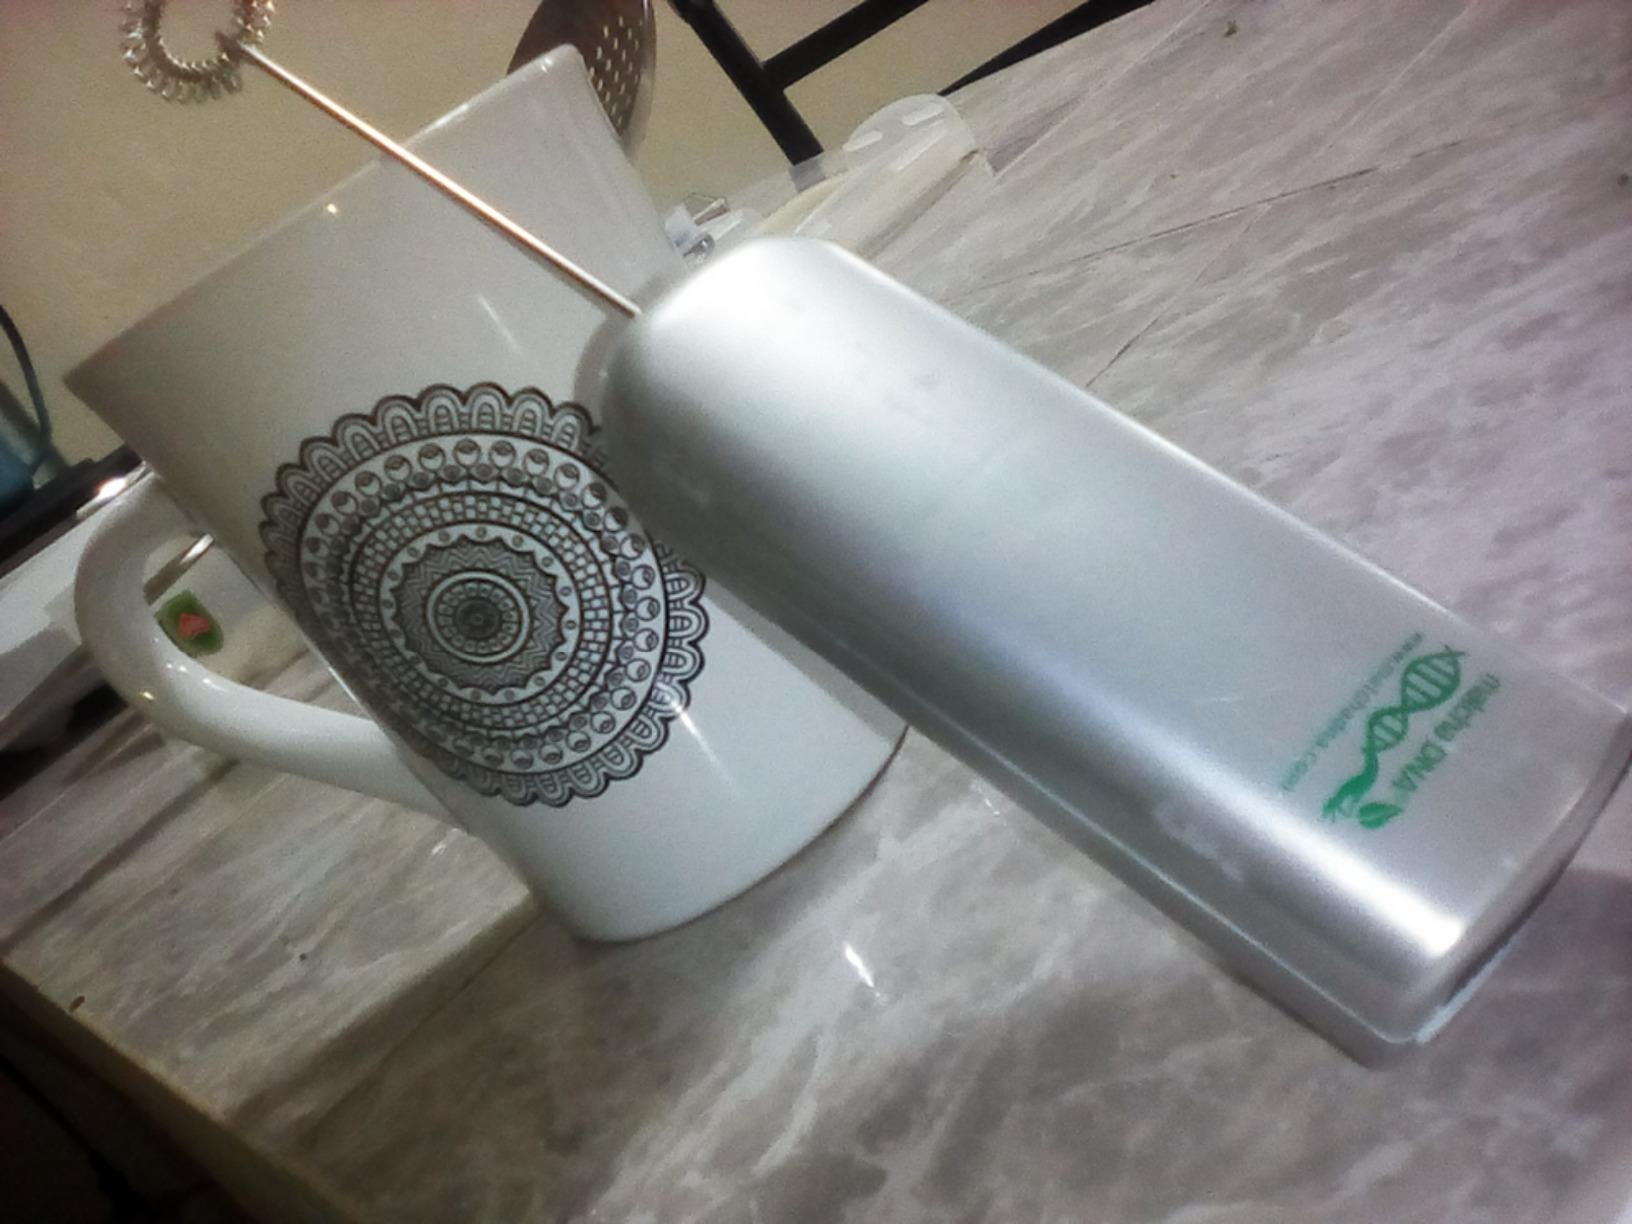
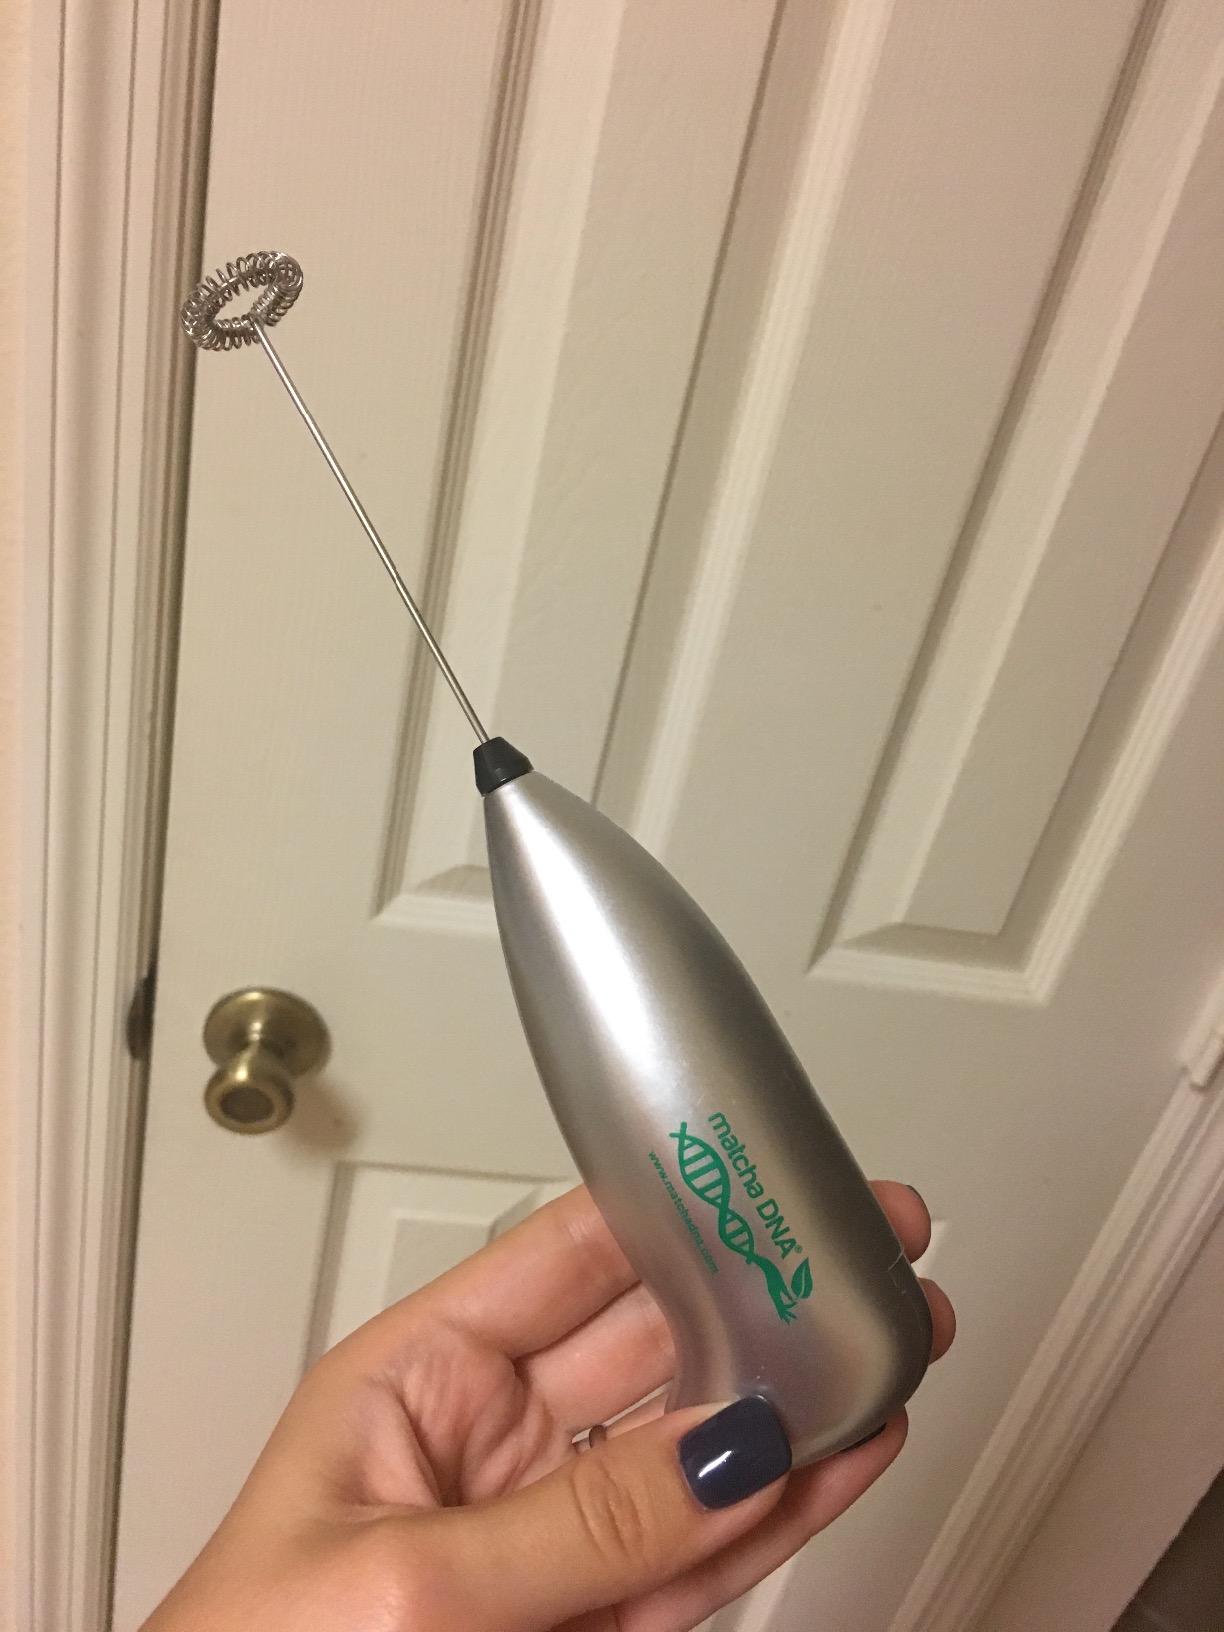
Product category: items_mixer
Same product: yes